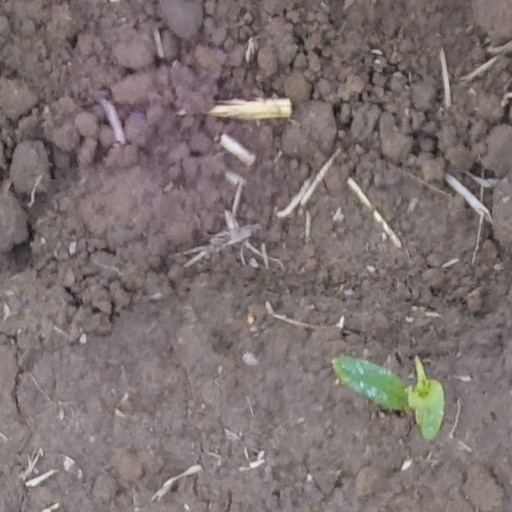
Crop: wheat